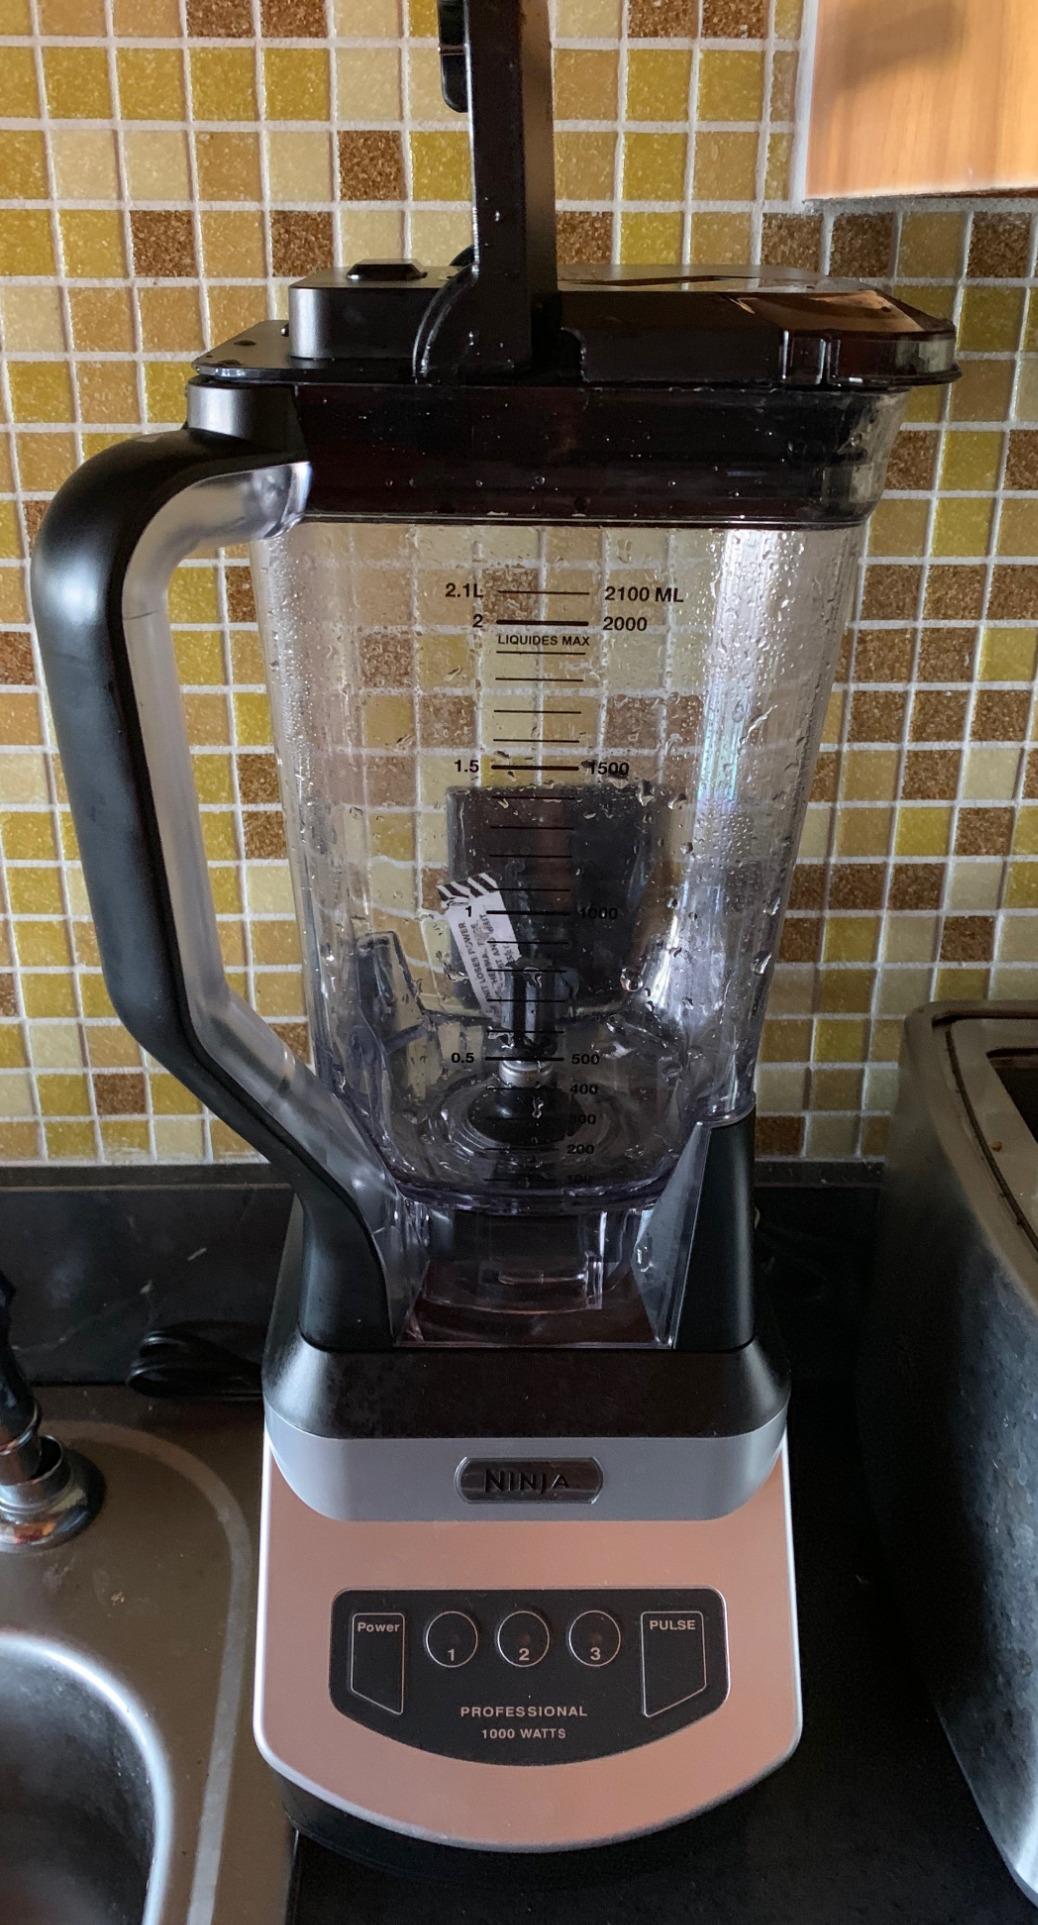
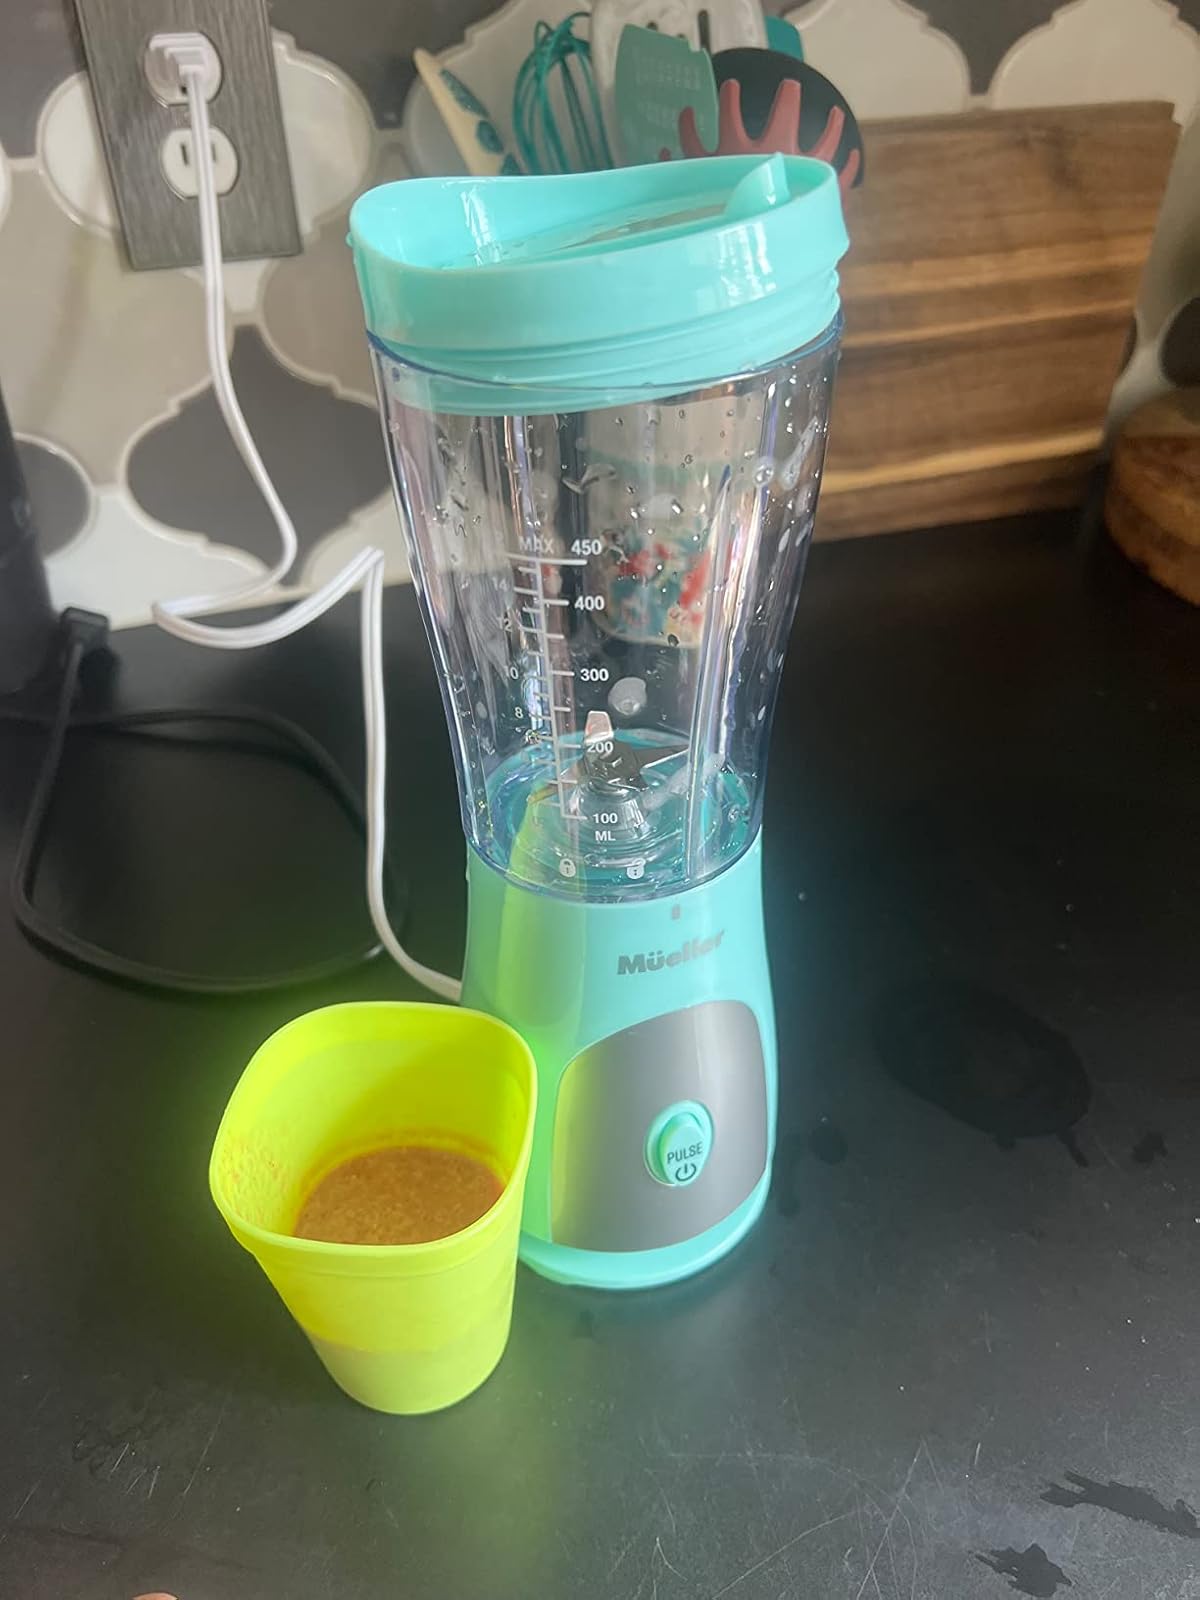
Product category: items_blender
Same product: no